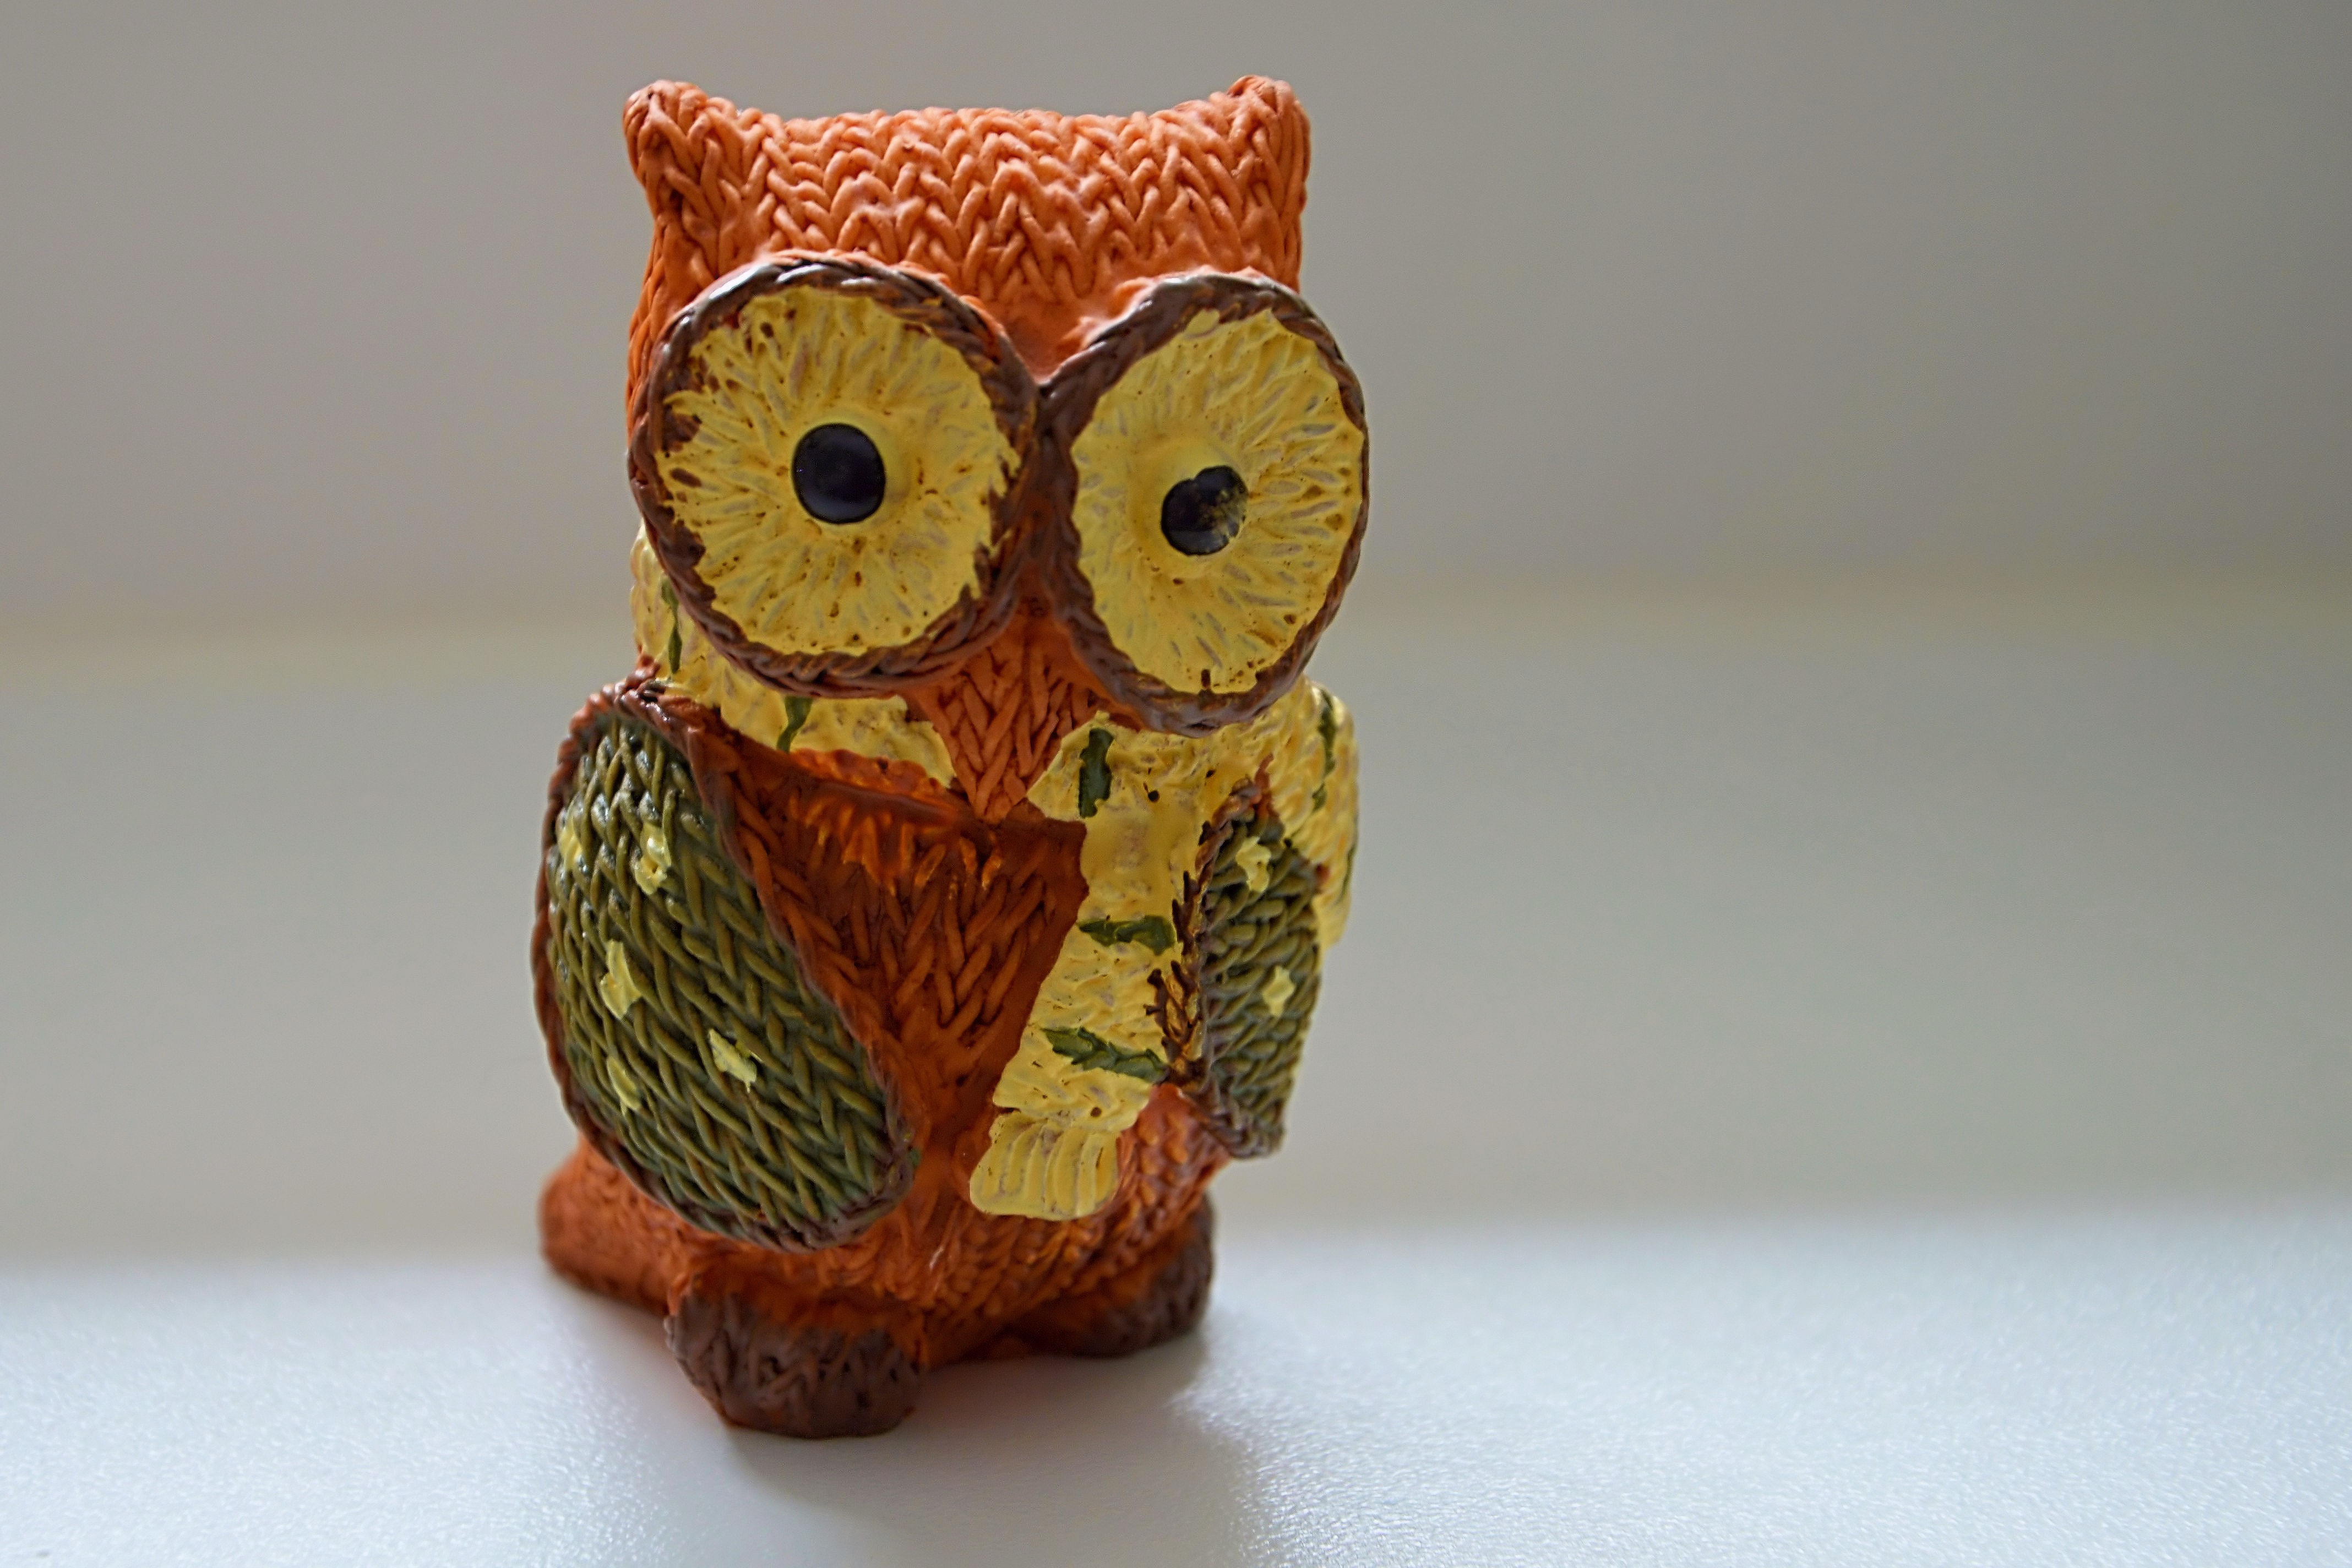
bird, decoration, toy, owl, fig, bird of prey, art, funny, carving, porcelain figurine